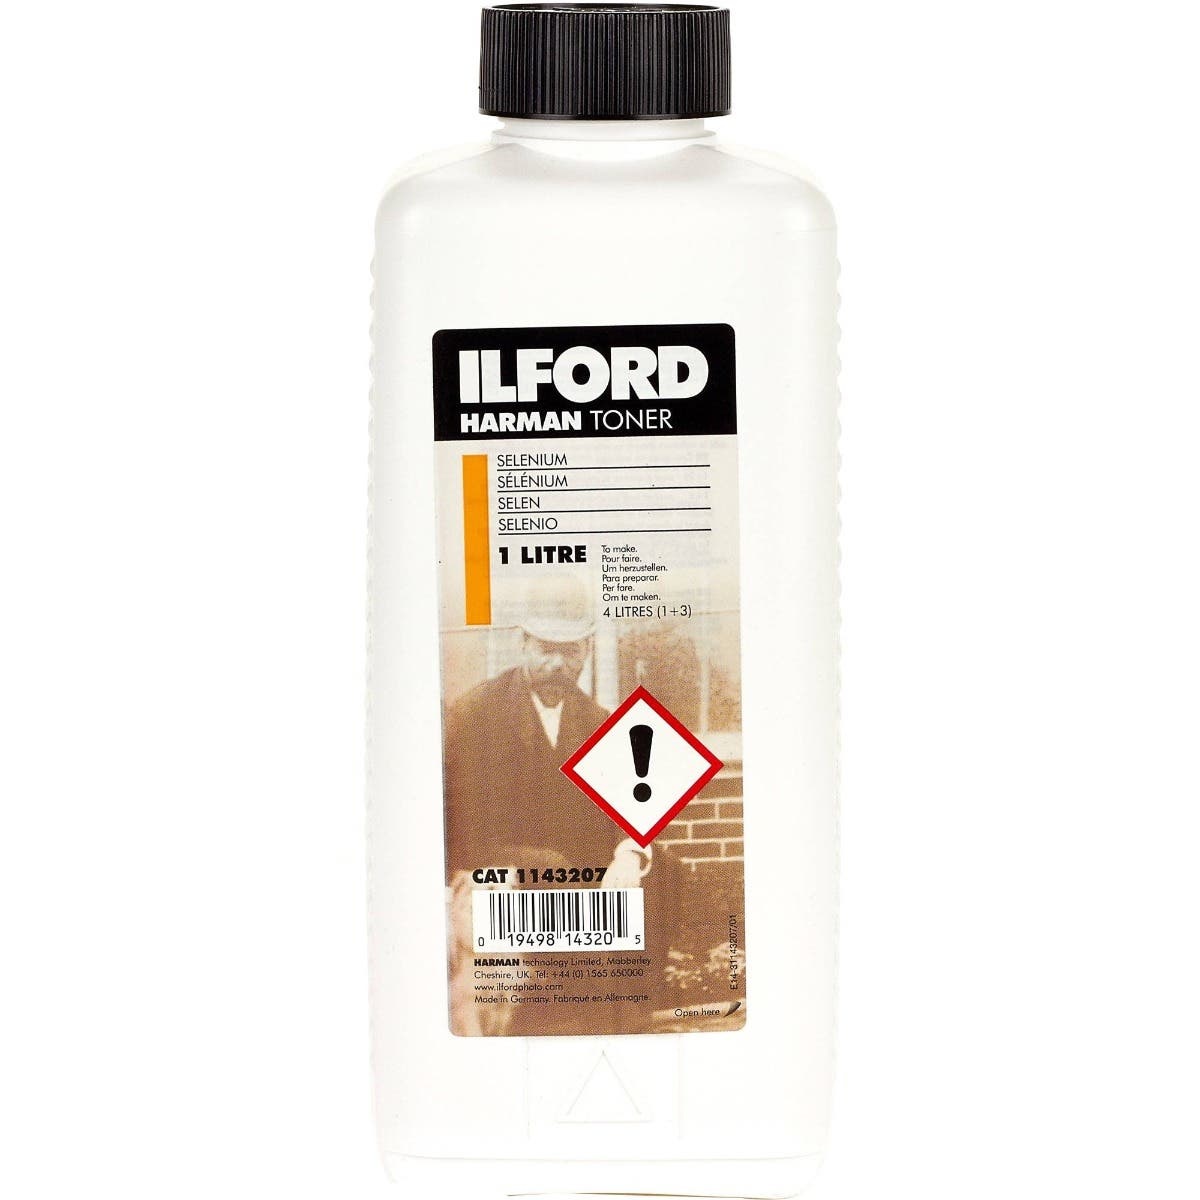
Ilford Harman Selenium Toner (1 Liter)
Brand: Ilford
This is a 1 liter bottle of Harman Selenium Toner from Ilford. It is another innovation by Ilford Photographic, a leader in the film/chemical industry. This toner provides rich and deep blacks with a tendency to push color towards the purplish end of the spectrum. Olive hues will be absorbed yielding brown tones on fiber-based silver paper. Selenium toned prints have a subtle look that no other type of toner can yield; Dmax is enhanced with a corresponding "bump" of print quality Toxic - Must be handled in a well ventilated area and treated as hazardous waste Multigrade Warmtone papers are very responsive to selenium toners: using higher dilutions (e.g.: 1+10, 1+20) gives a slight cooling of the image tone and a shift in hue towards red; When you use at lower dilutions (e.g.: 1+3, 1+5), you can get a purplish brown Colder papers react less rapidly, but they still benefit from selenium toning's highly effective deepening of the maximum black and its expansion of the entire tonal range; The reaction of selenium on the silver halide (AgX) of the print hardens the adherence of the image to the paper; This improves the chemical stability of the print as well as its permanence and archival properties while also defining its appearance For a standard dilution of 1+3, the capacity of the toning solution is at least the equivalent of 25 sheets of 20.3x25.4cm (8x10") per liter Working strength solutions will normally last for up to 6 months in full, tightly capped bottles, 1 month in half tightly capped bottles, and up to 7 days in an open tray
Category: Cameras & Optics > Photography > Darkroom > Photographic Chemicals > Toners